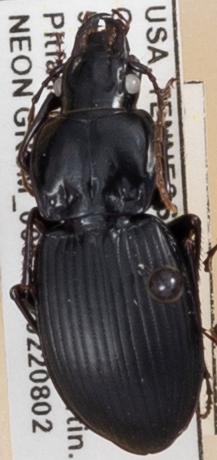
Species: Cyclotrachelus sigillatus
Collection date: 2022-08-02
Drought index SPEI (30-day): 1.69
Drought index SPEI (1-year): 1.16
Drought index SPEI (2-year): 1.642